Fort Glanville Conservation Park

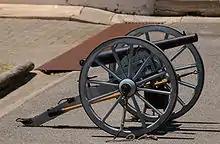
2-pounder RML Whitworth mountain gun

In the late 20th century the fort acquired three 16-pounder RML mark I field guns. They were formerly used by A battery, South Australian Volunteer Artillery from 1880 until 1901. Gun number 288 is complete and used for blank firings by the Historical Association. Also acquired is a 2-pounder RML Whitworth mountain gun made in 1867. It was also used by A Battery, subsequently by Fort Largs as a signal gun. It is one of only two of this type known to exist, the other in the United Kingdom. The visitors centre has two 9-pounder brass smoothbore field guns made by H&C King in 1819. They arrived in South Australia in 1857 and were used for practice shoots near the fort c.1860; one is known to have been on the manning parade in 1890 though its use is unknown. They later became saluting guns at Fort Largs, moving by 1919 to near the Jervois Wing of the State Library of South Australia. The Art Gallery of South Australia saved them from a 1941 wartime scrap drive and mounted them on reproduction naval carriages in front of Government House in 1962. The gallery took them back in late 1977 and transferred them to the History Trust of South Australia in 1988. The History Trust has loaned them to Fort Glanville for display. Outside the visitor's centre is a breech-loading Armstrong gun (No.4242) that was made in 1884 and used in Victoria. The Commonwealth Scientific and Industrial Research Organisation (CSIRO) brought it to the state in 1966 for research, subsequently moving it to Perry Engineering at Mile End. In 1984 the CSIRO donated the gun to the park.